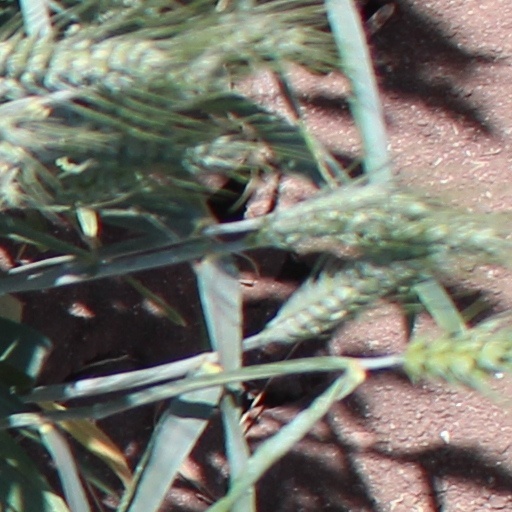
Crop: wheat